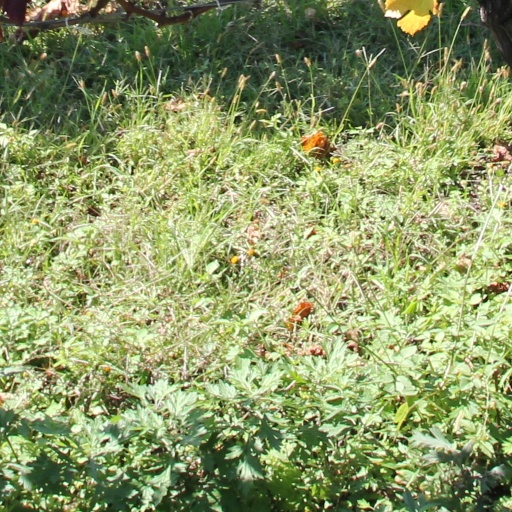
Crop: grape